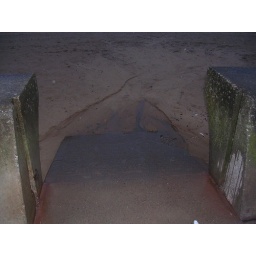
floods from city monsoons wash onto beach leaving patterns in the sand